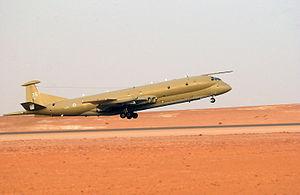
Le Hawker Siddeley Nimrod, ou British Aerospace Nimrod, était un avion de patrouille maritime quadriréacteur de la Royal Air Force. Successeur de l'Avro Shackleton à partir des années 1970, il reprenait le nom d'une des expéditions de l'explorateur polaire Ernest Shackleton.